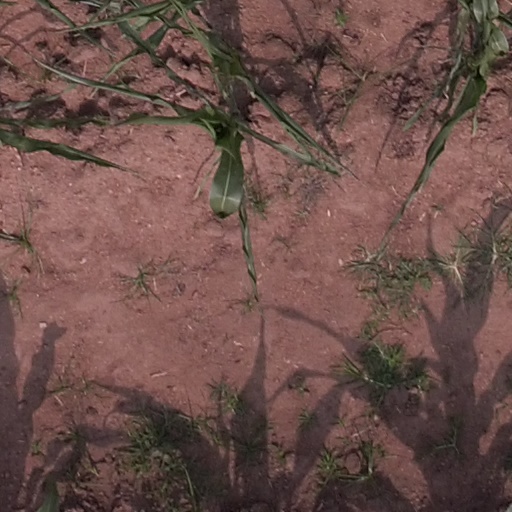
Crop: maize; corn